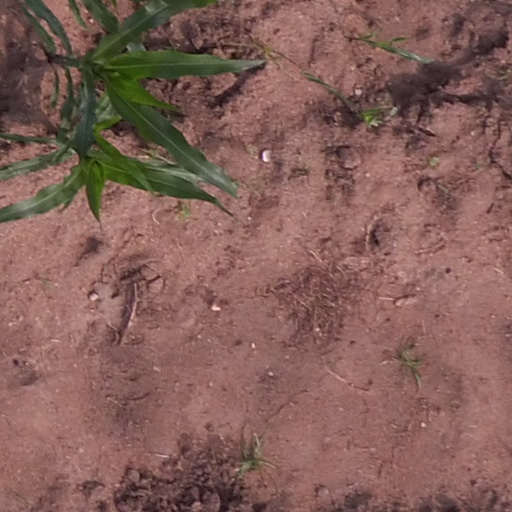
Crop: maize; corn